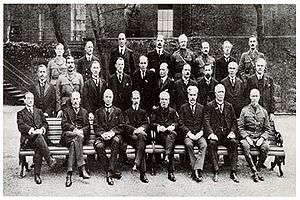
Imperiets krigskabinet
Imperiets krigskabinet i 1917
Imperiets krigskabinet blev oprettet af Storbritanniens premierminister David Lloyd George foråret 1917 for at koordinere det britiske imperiums militære strategi under 1. verdenskrig. Gruppen mødtes gennem resten af 1917 og 1918 og bestod af David Lloyd George, premierminister sir Robert Borden fra Canada, premierministrene Louis Botha og Jan Smuts fra Sydafrika, premierminister Billy Hughes fra Australien, premierminister William Massey fra New Zealand, minister for Indien James Meston og andre højere ministre fra Storbritannien.